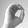
ASL letter: O